Blackfriars, Leicester

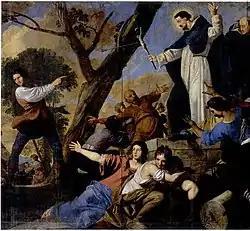
St Dominic accompanied by Simon de Montfort raising the crucifix against the Albigensians by Daniel van den Dyck

The 13th century was a period of rapid and significant reform for both religious life and the wider church in Europe, marked by the establishment of many new communities. Notable among these were the new travelling mendicant monks known as friars. In Leicester this wider reform was felt by the arrival of the mendicant orders between the 1220s and the 1250s and the establishment of three new religious houses in the city: the Order of Friars Minor (Greyfriars) at the Friary of St. Mary Magdalene, before 1230; the Order of Hermits of St. Augustine (Friars Hermits or Austin Friars) at St. Katherine's Priory, in the year 1254; and at some point in the mid-13th century (see below and ) the Order of Preachers (Blackfriars) at the parish church of St. Clement. These orders sought to bring the monastic example and a more professional spiritual ministry to the town, partly by observing the Liturgy of the Hours and monastic community life in accessible reach of townsfolk, and also by providing professional religious ministry and education, as well as medical and pastoral care to the growing urban population.